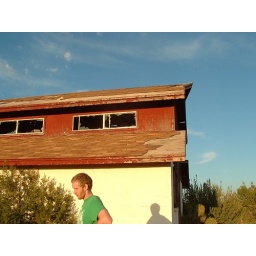
Abandoned building on highway 180, near the Grand Canyon.